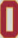
Number: 0